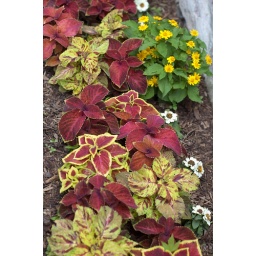
The flowers in the front of the house looking good